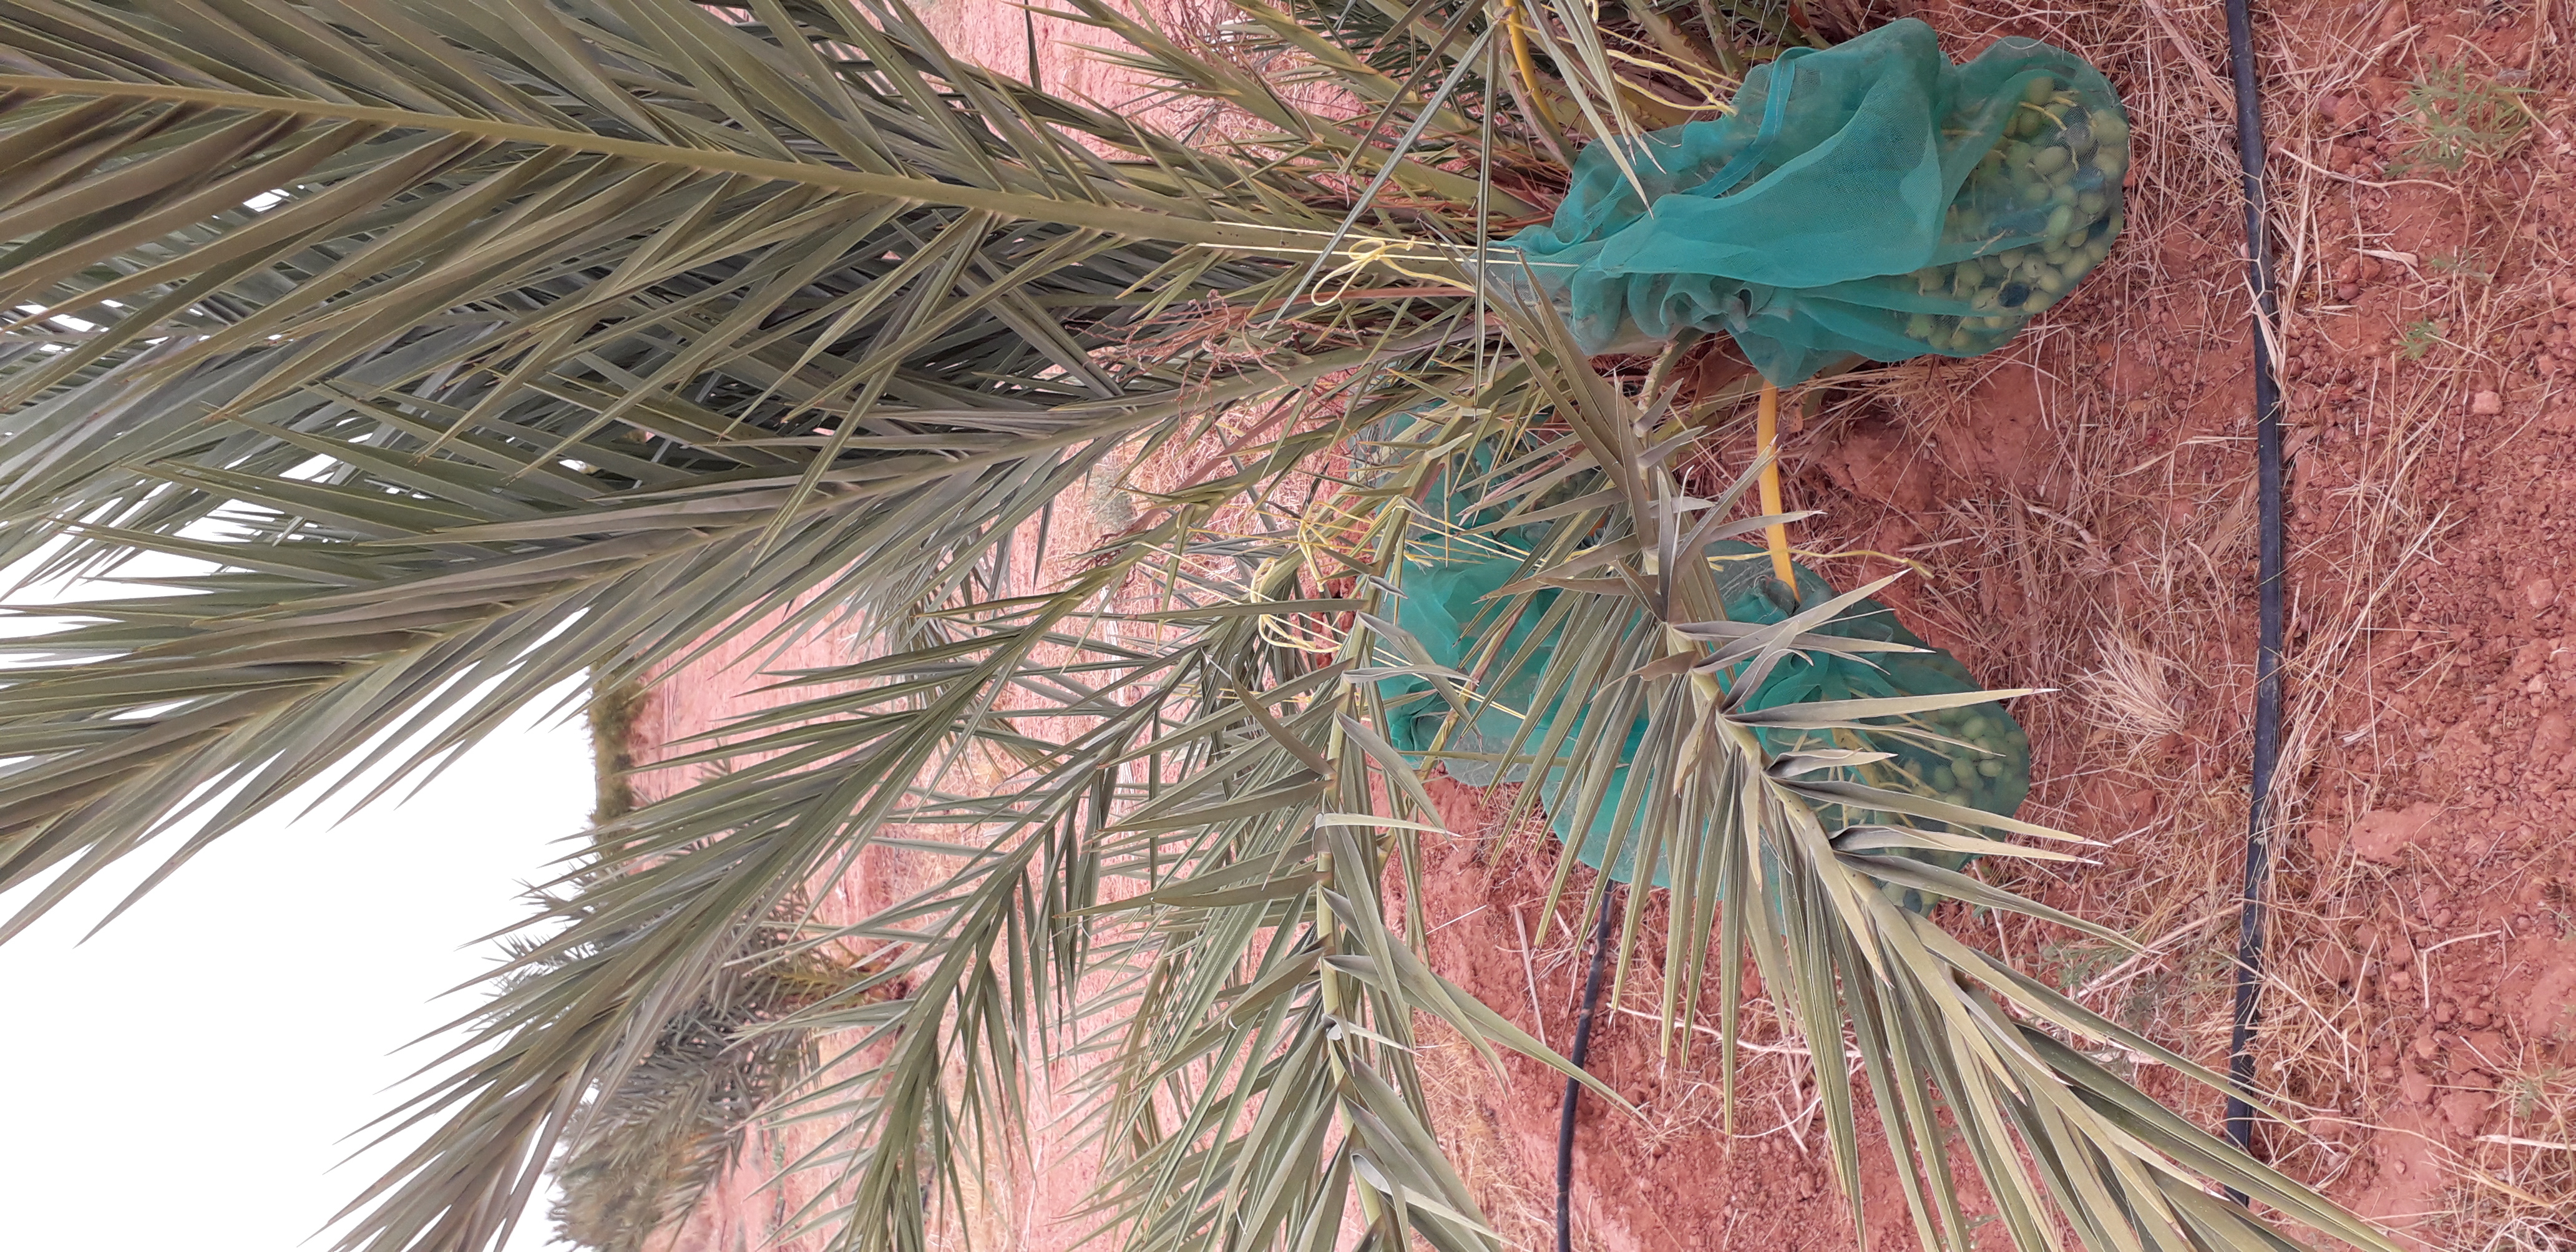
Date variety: kholt